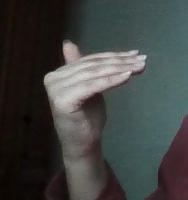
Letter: khaa